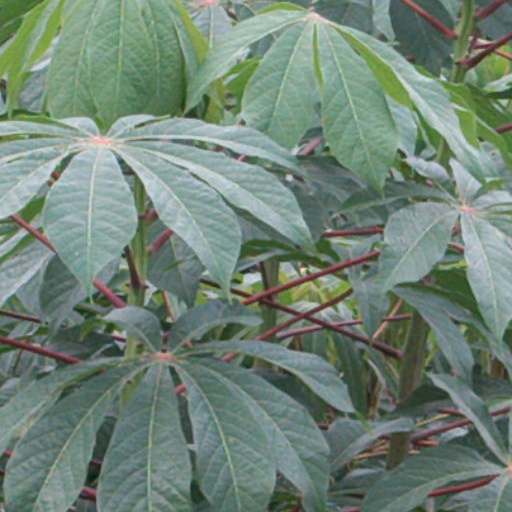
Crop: cassava